Princeps namque

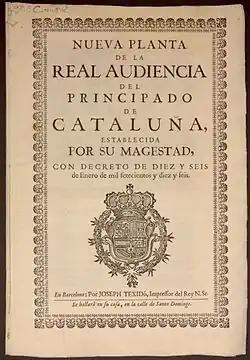
The Decret de Nova Planta established the institution of "princeps namque".

Princeps namque was one of the Usages of Barcelona which regulate the defense of the prince and Principality of Catalonia, and the organising of its military forces. Included in the first "Usages" of the 11th Century, it was explicitly included in the Usages until the end of the 16th Century. It was repealed with the Nueva Planta decrees promulgated by Philip V, following the defeat of the Catalan supporters of Archduke Charles in the War of the Spanish Succession (1714), one of the effects of which was the suppression of the army led by General Moragues during the war, the sometent, an institution with the philosophy of national defense which despite this temporary suppression, was reestablished in 1794 by the Count of the Union during the Roussillon War (1793–1795), mainly due to the poor situation of the army, and was used again during the Spanish War of Independence (1808–1814), against the French Army in Roses, Barcelona and Tarragona.